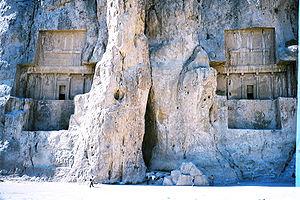
L’art sassanide regroupe la production artistique qui a lieu en Perse durant la dynastie éponyme, c’est-à-dire entre le IIIᵉ et le VIIᵉ siècle de l'ère chrétienne. Elle se distingue par une production artistique très développée, permise par la richesse de l'empire sassanide et sa position entre l'Empire romain à l'ouest et la Chine à l'est, au carrefour des échanges matériels et culturels entre de nombreuses civilisations. Avec les échanges qui avaient lieu entre le monde occidental, le monde asiatique et l'Iran, les Sassanides ont évidemment eu une importante influence sur les civilisations qui leur étaient contemporaines. La dynastie tente de s’affranchir de l’art hellénistique, par réaction avec la dynastie précédente des Arsacides. Le plus grand héritage Sassanide se trouve dans l’art islamique car la conquête arabe a complètement intégré l’empire.
Le Fars ou Pars est l'une des trente et une provinces d'Iran, au sud-ouest du pays. Sa capitale est Chiraz. La population de la province est estimée à 4 323 626 habitants en 2004. Le Fars a une superficie de 122 416 km².